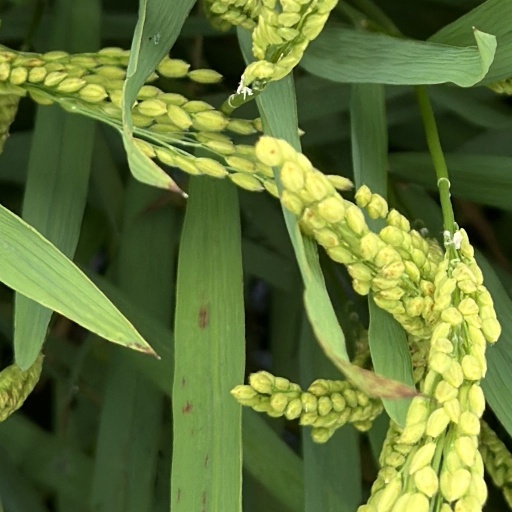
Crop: rice